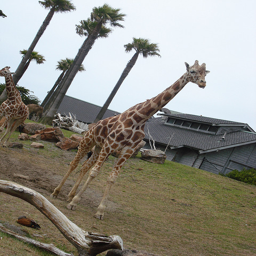
A giraffe standing on top of a dirt and grass field.
A picture of a giraffe in a zoo enclosure.
Two giraffes in an enclose standing around with a building in the background.
Giraffes standing in a field at a preserve
some giraffes trees grass and a building and a bush